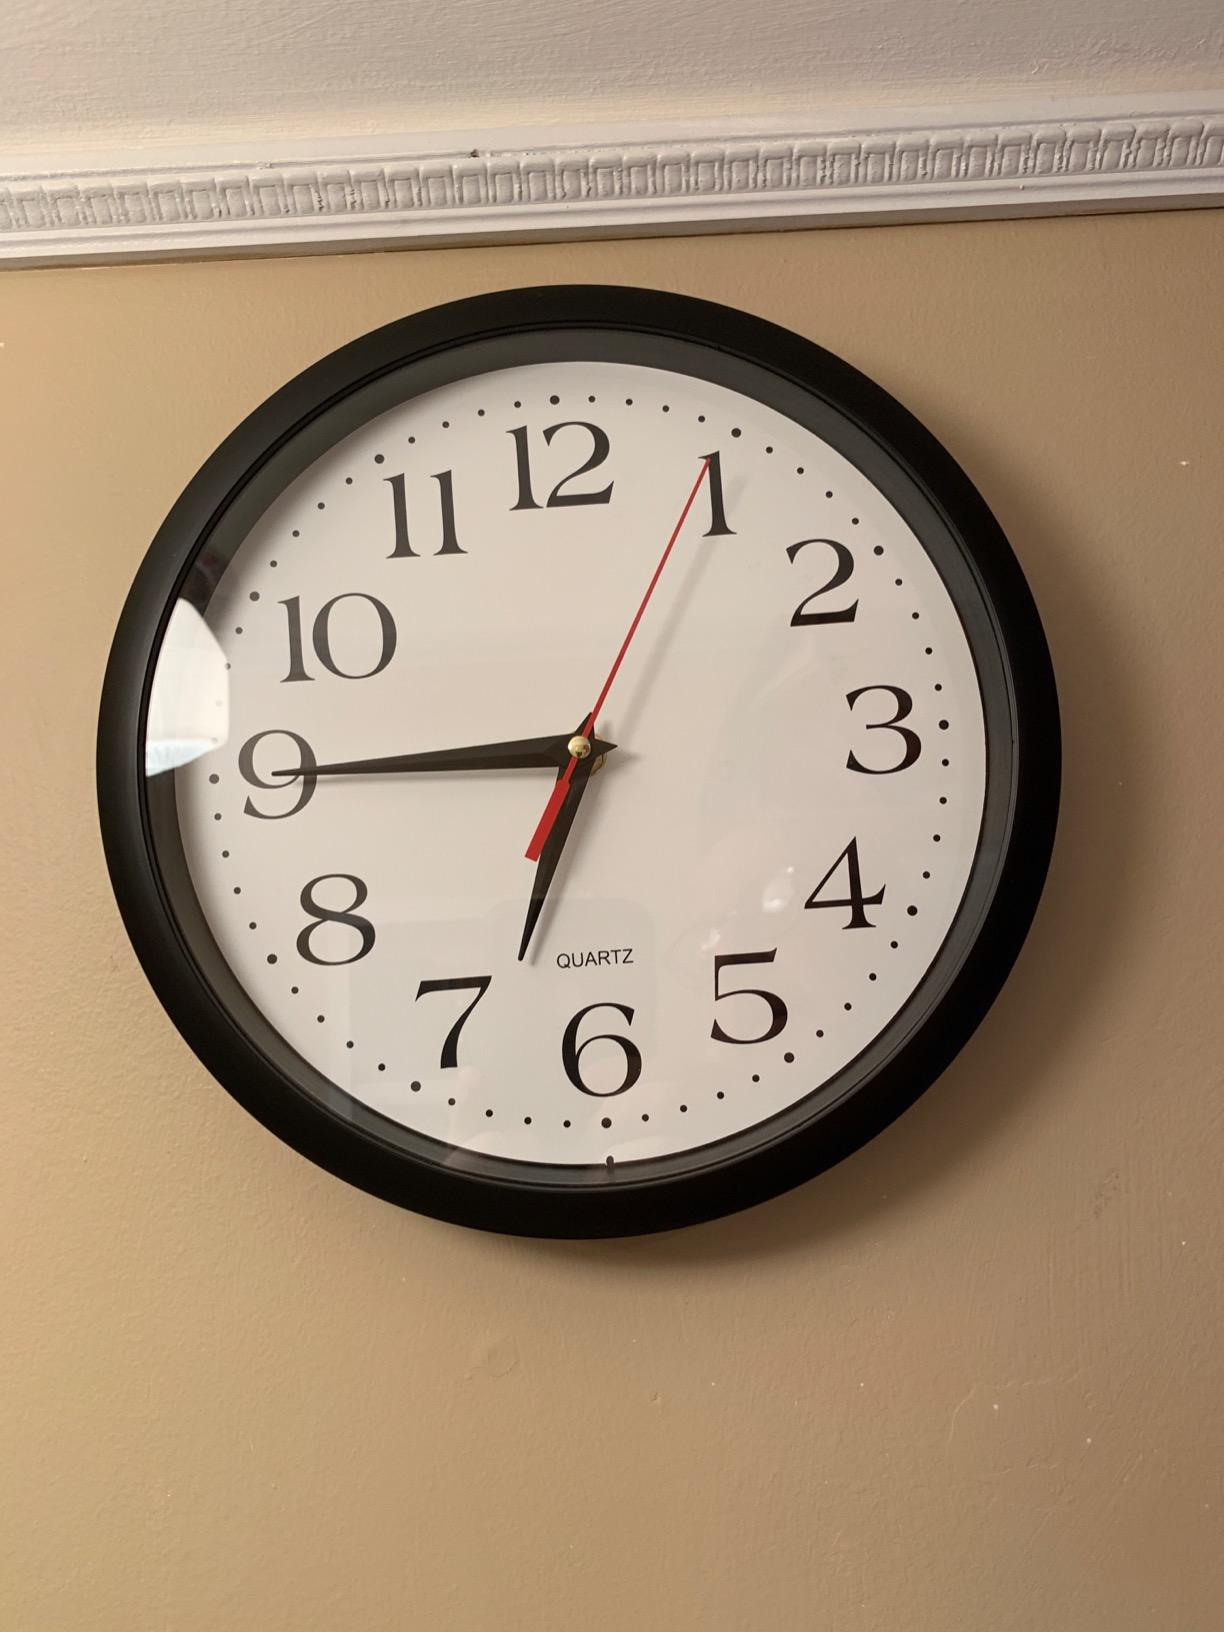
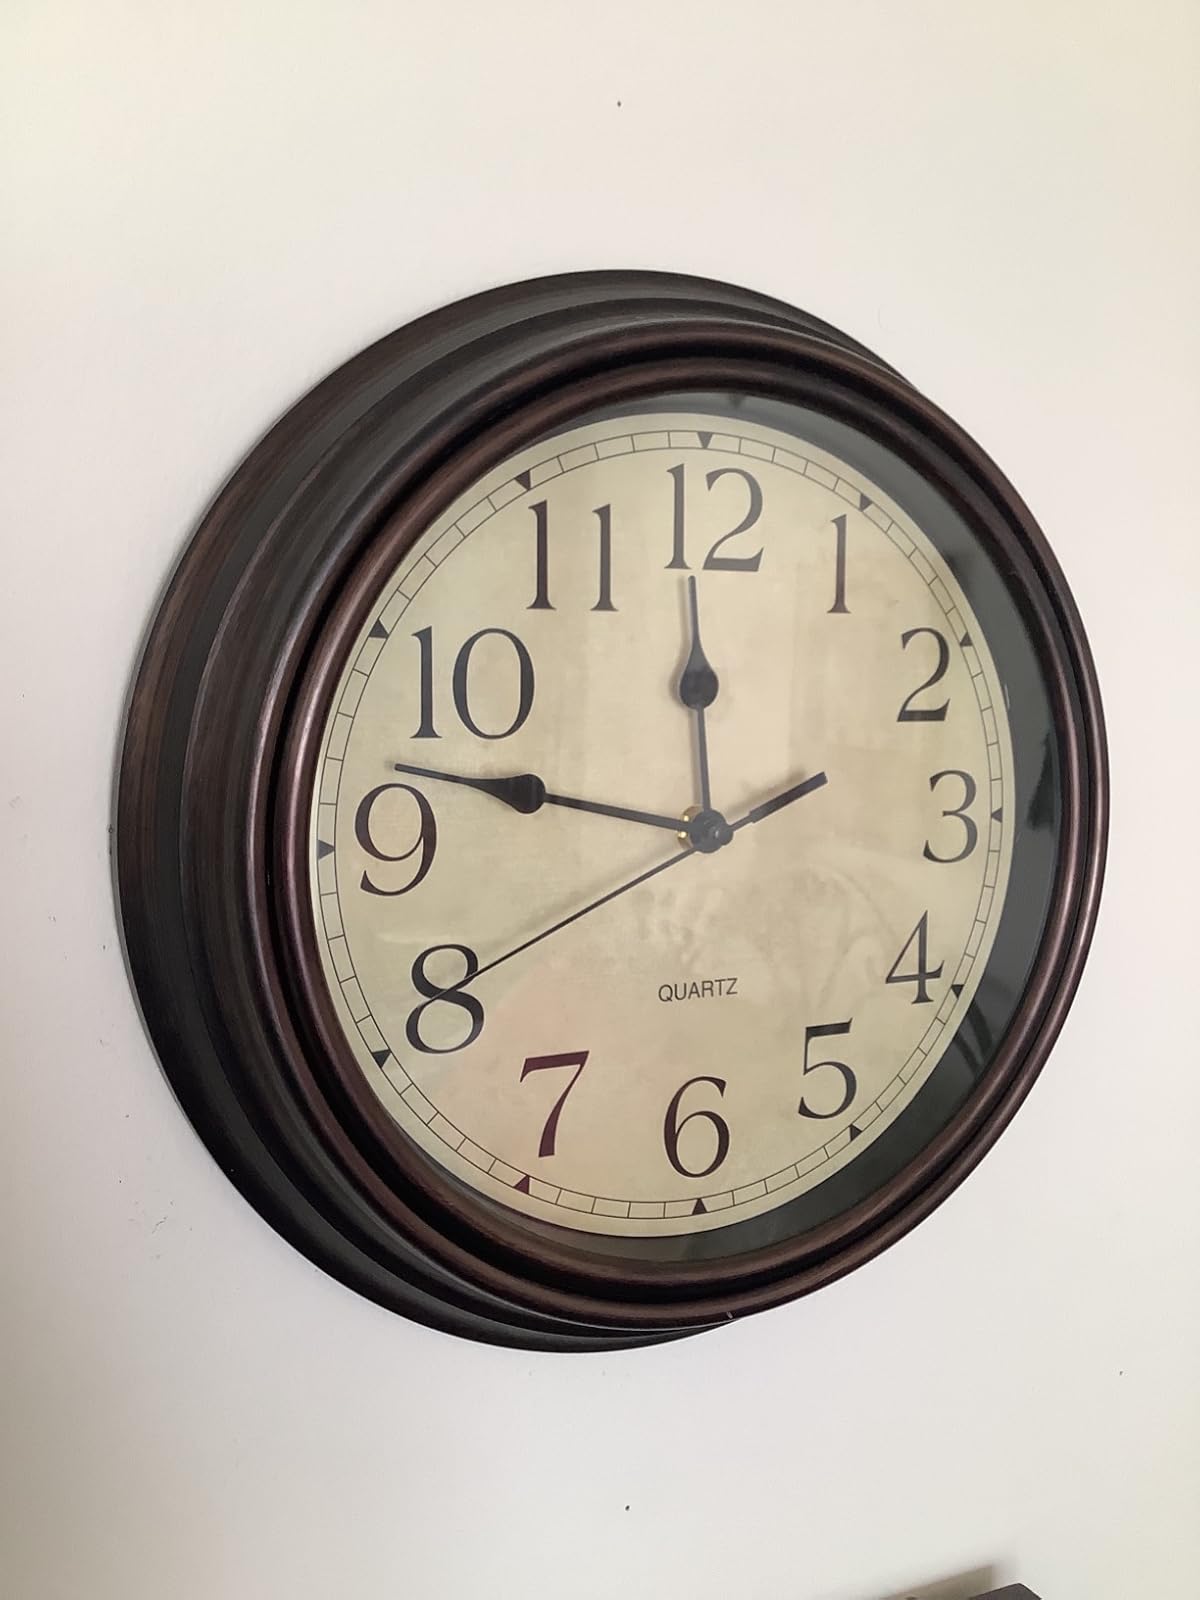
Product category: clock
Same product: no